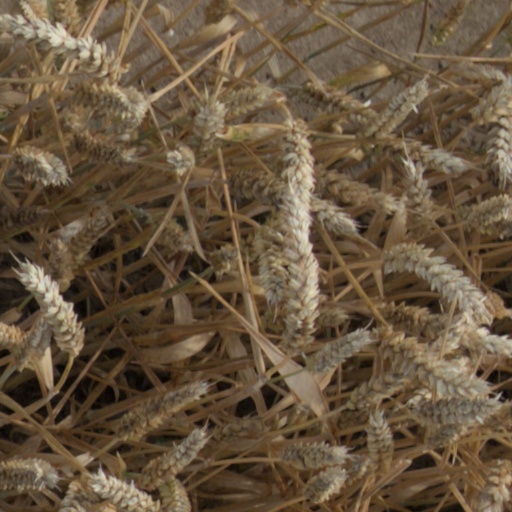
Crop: wheat